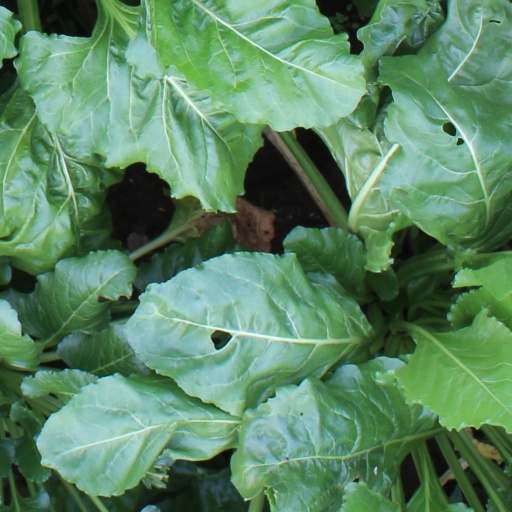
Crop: sugar beet